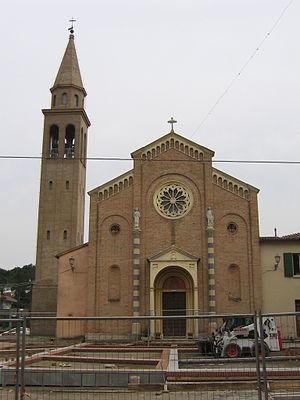
Gatteo est une commune de la province de Forlì-Cesena dans la région Émilie-Romagne en Italie.